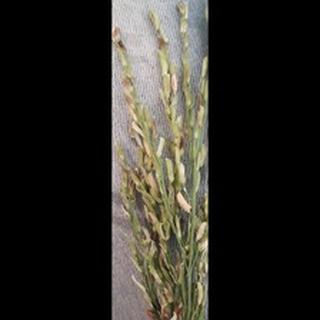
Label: diseased_rice